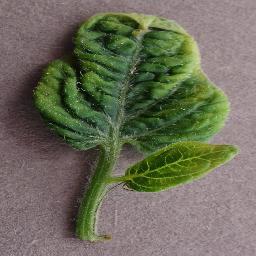
Label: Tomato___Tomato_Yellow_Leaf_Curl_Virus